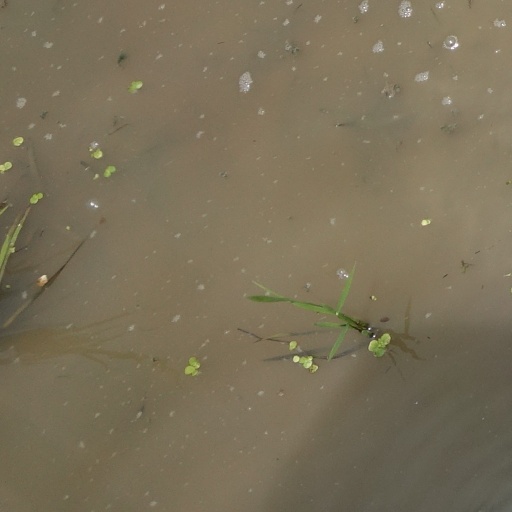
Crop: rice